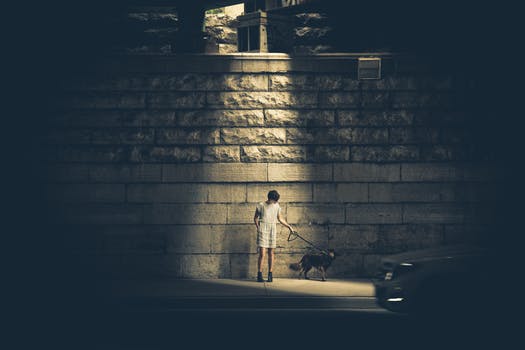
Label: No Watermark